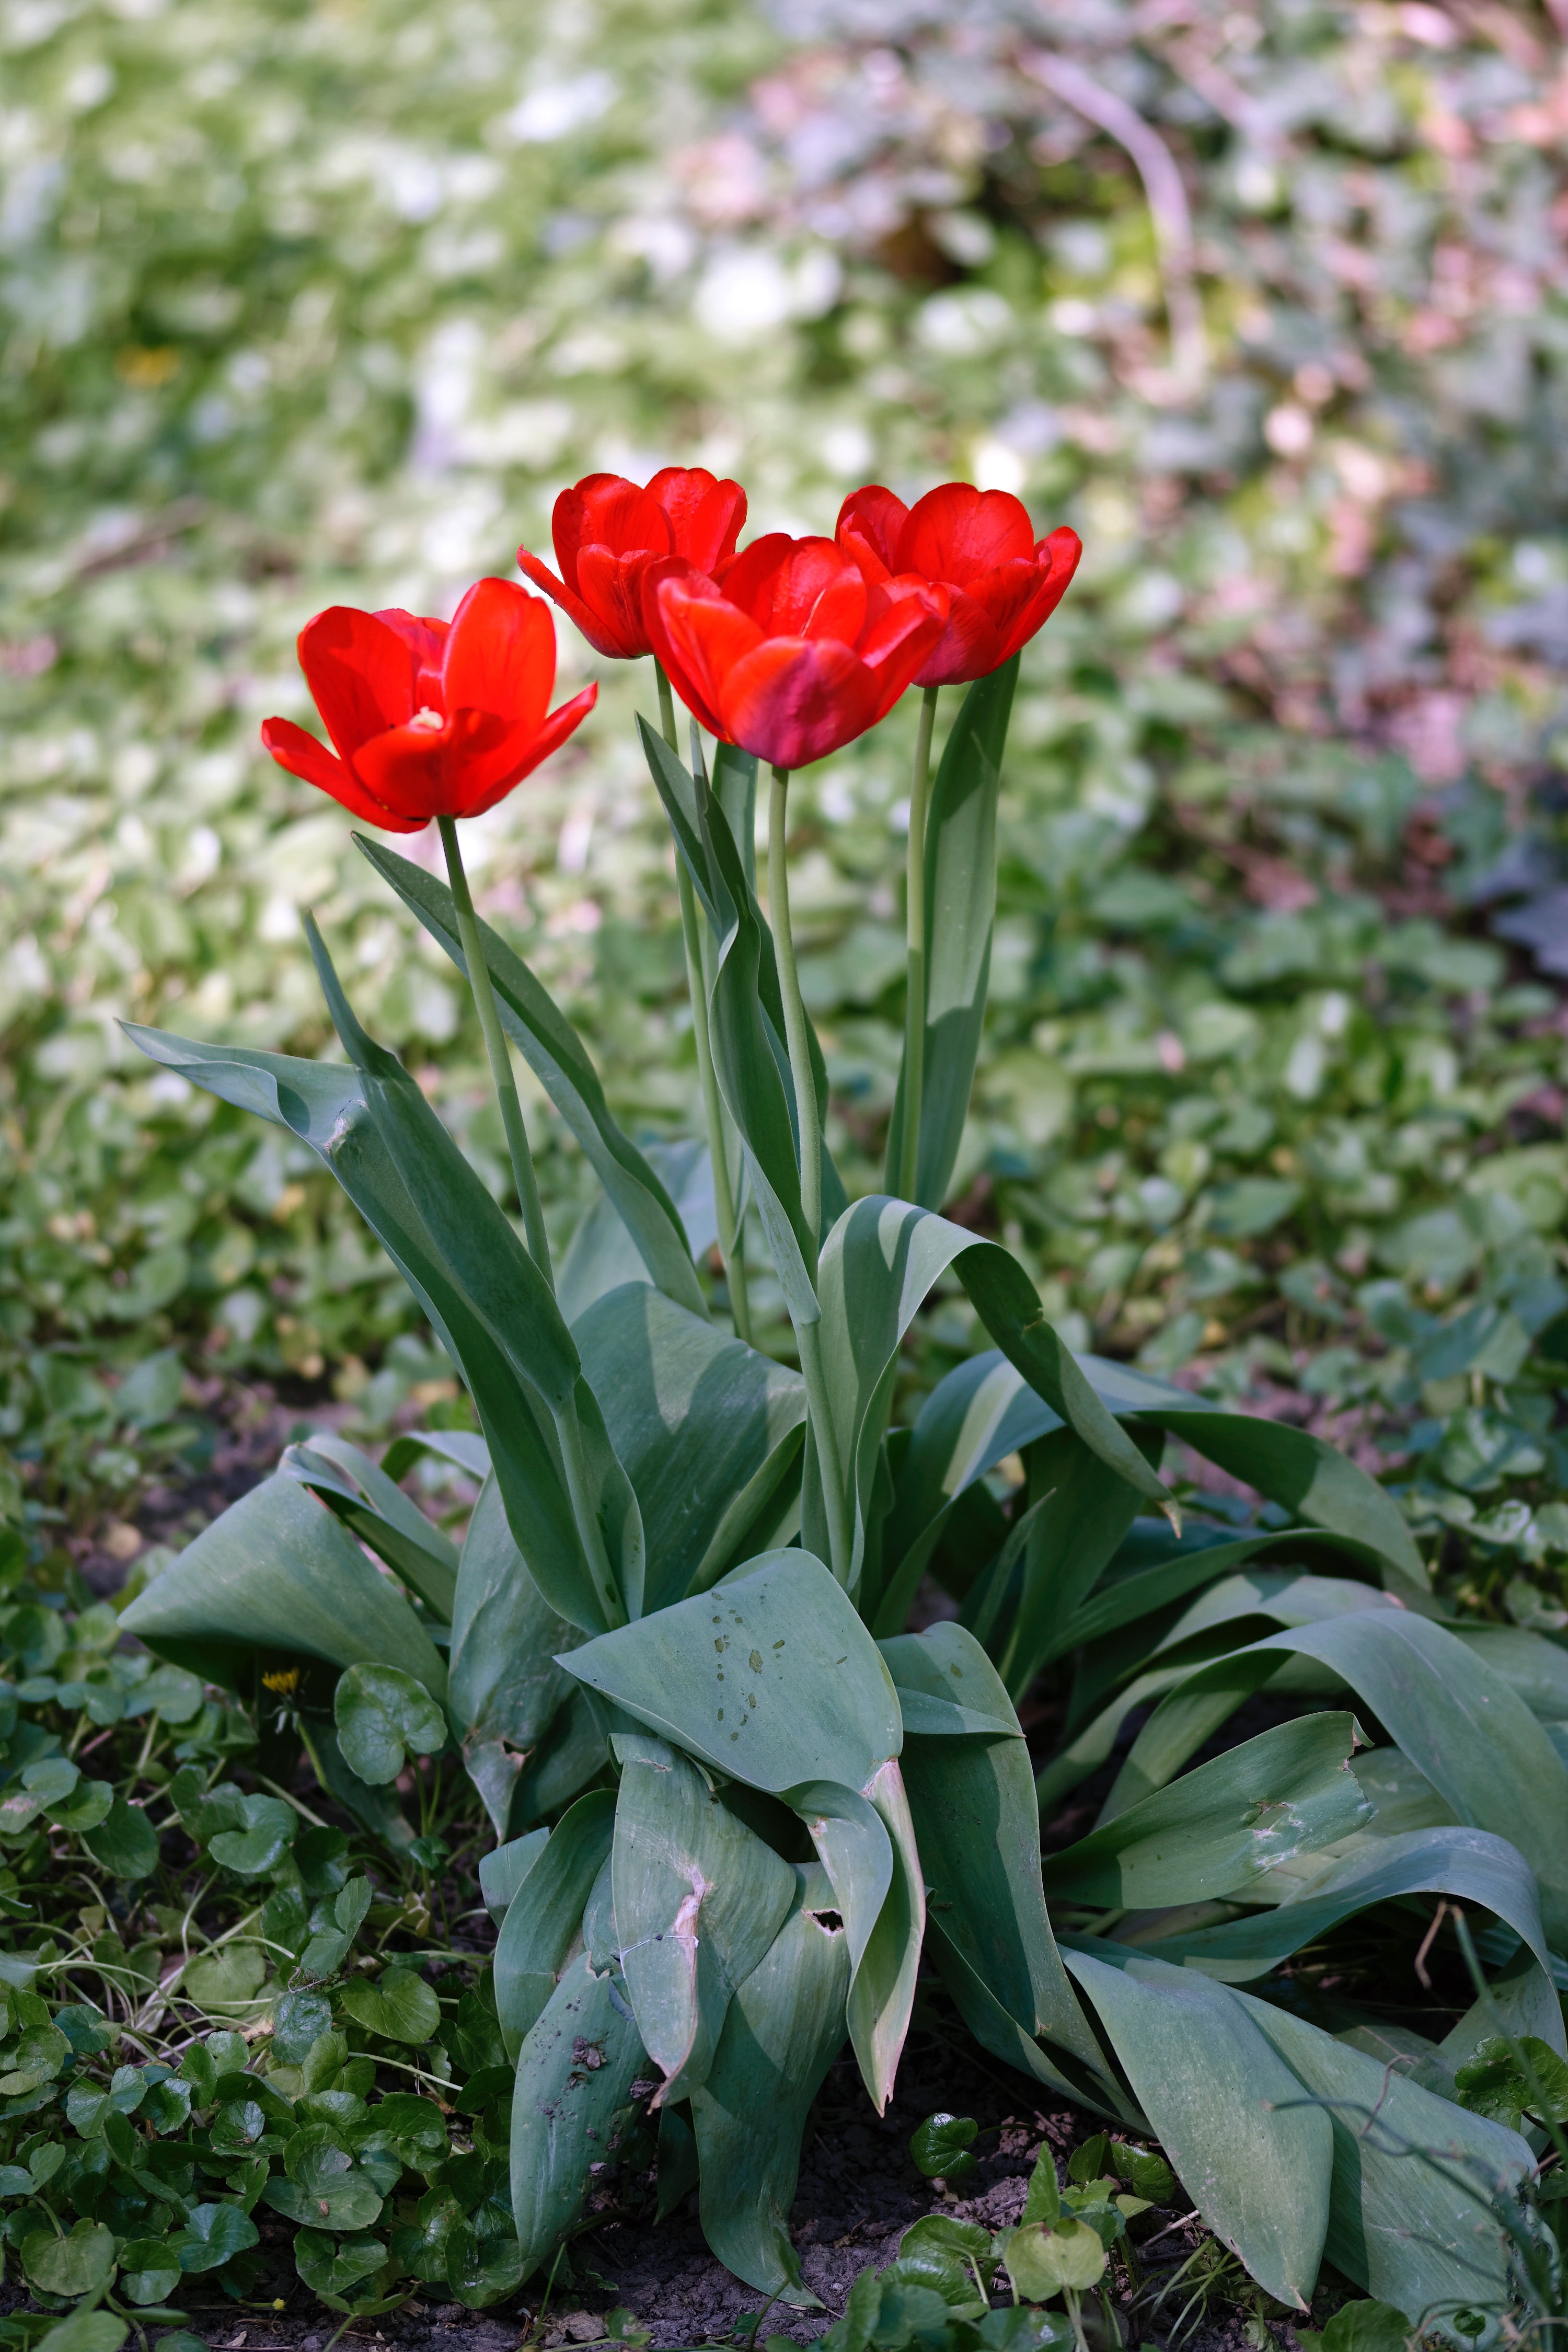
flower, flowering plant, plant, tulip, petal, leaf, botany, spring, plant stem, terrestrial plant, lily family, garden, hippeastrum, groundcover, wildflower, perennial plant